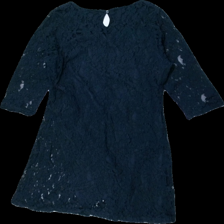
View: back
Type: Dress
Category: Ladies
Brand: Missing
Colors: Blue
Material: 56% Viscose 44% Nylon
Pattern: Lace
Cut: Regular
Season: All
Price range: 50-100
Recommended usage: Reuse
Description: Lace dress